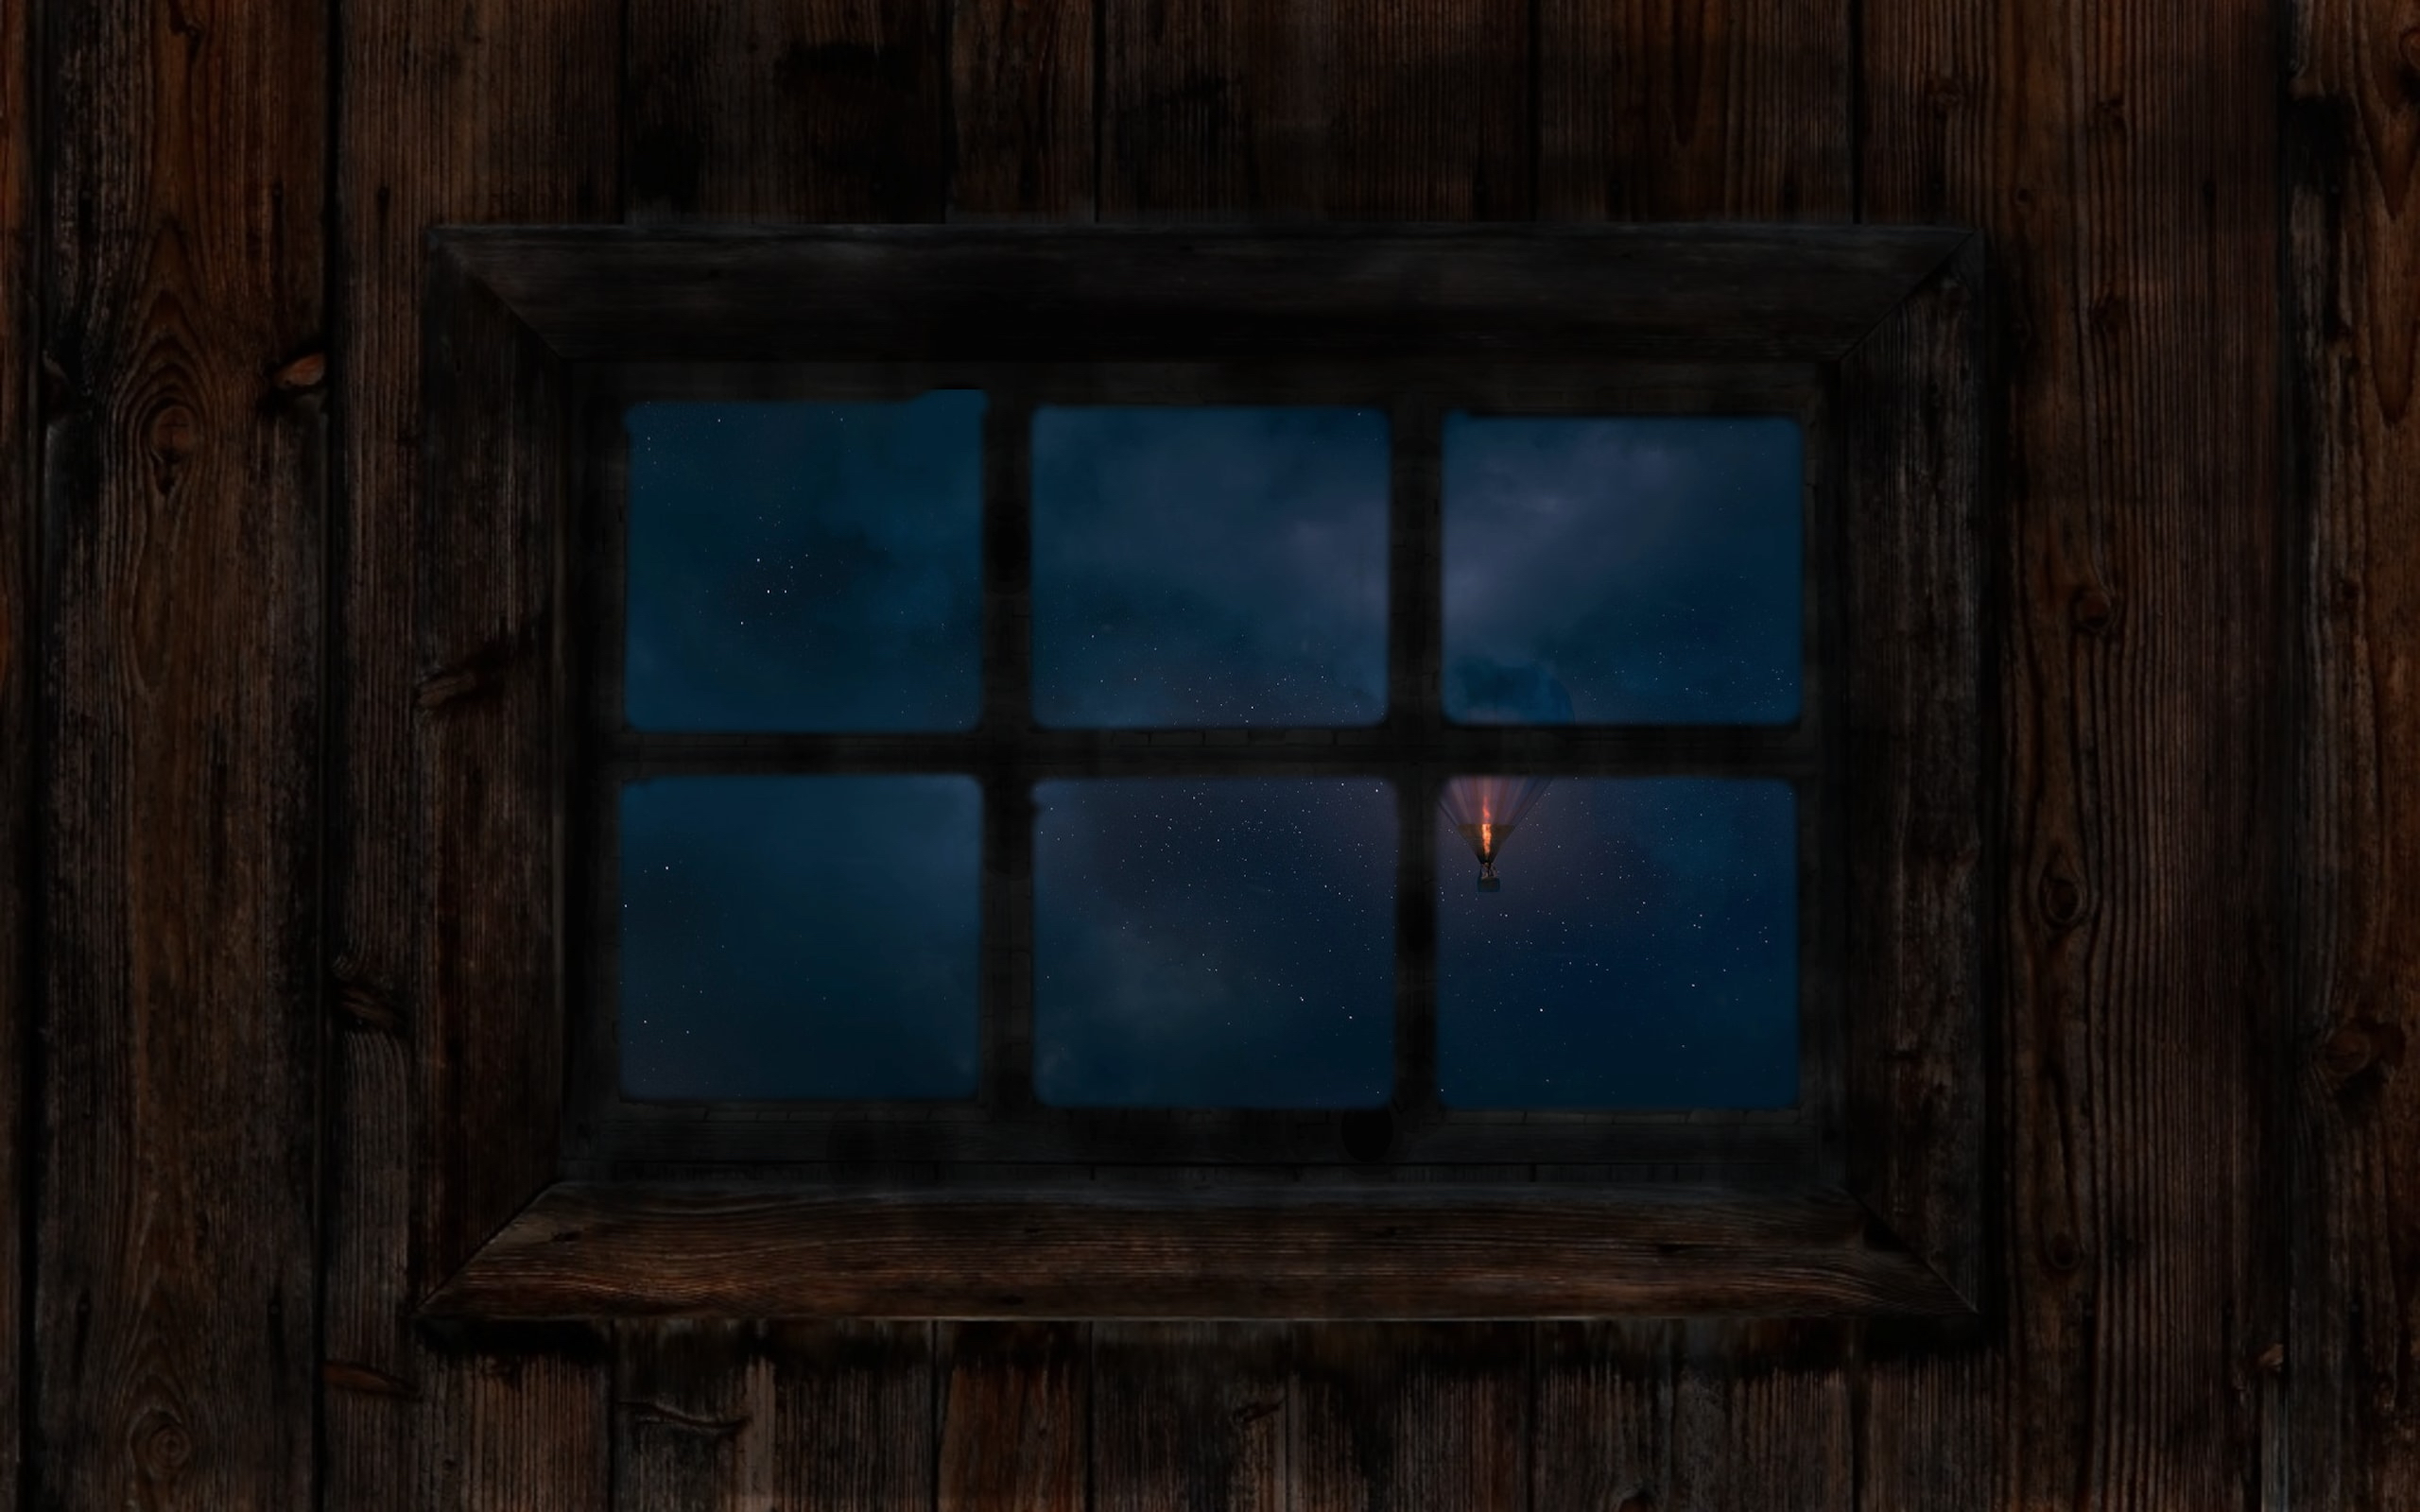
light, wood, house, texture, window, wall, color, darkness, blue, painting, symmetry, picture frame, screenshot, modern art